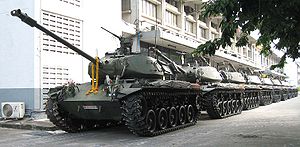
Thailands historie / Militærkuppet i 2006
Armerede køretøjer parkeret i den 1. armés hovedkvarter, under kuppet i 2006
Thailands historie adskiller sig fra andre lande i Sydøstasien ved, at landet aldrig har været koloniseret. Bortset fra korte perioder af underkastelse over for nabolandet Burma, og den japanske besættelse under 2. verdenskrig, har Thailand været selvstændigt siden 1200-tallet.